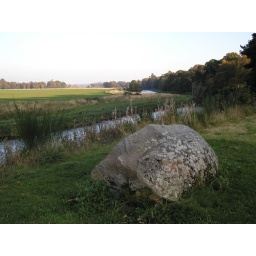
stone by river don